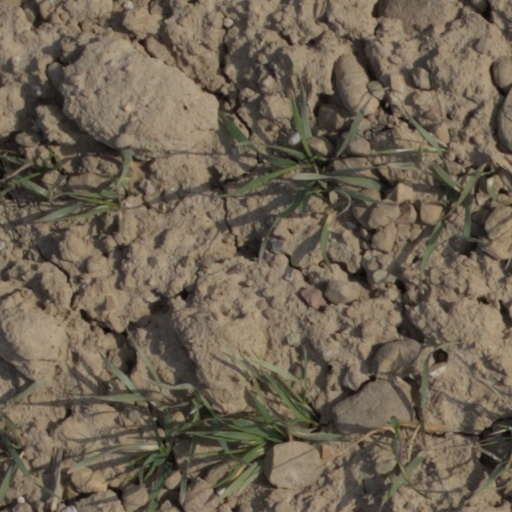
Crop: wheat